Ricardo Acevedo Bernal

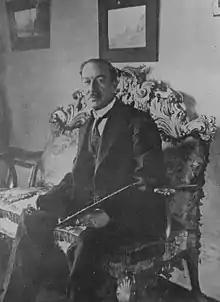
Ricardo Acevedo Bernal

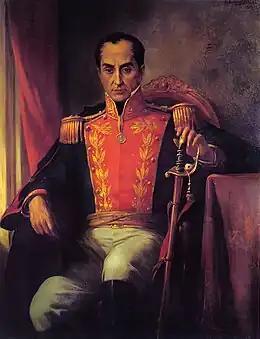
Posthumous portrait of Simón Bolívar

Ricardo Acevedo Bernal (4 May 1867 – 7 April 1930) was a Colombian portrait painter, composer and photographer.